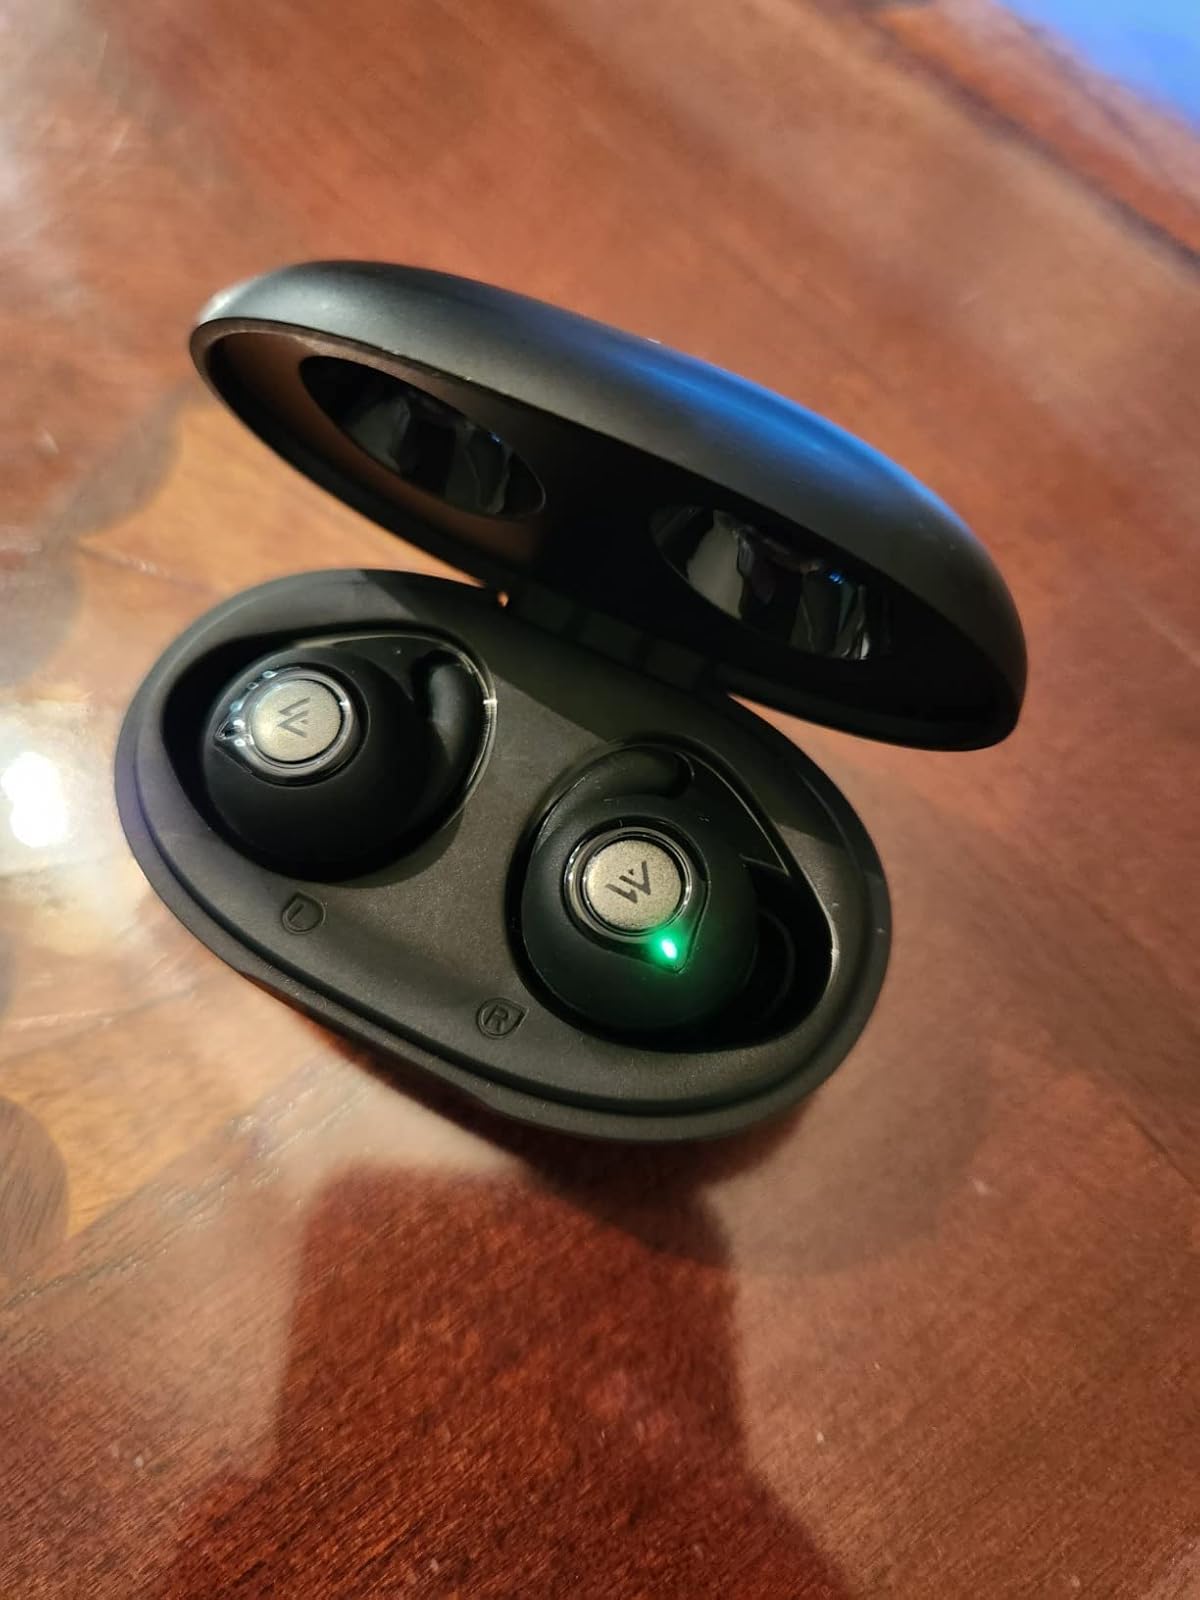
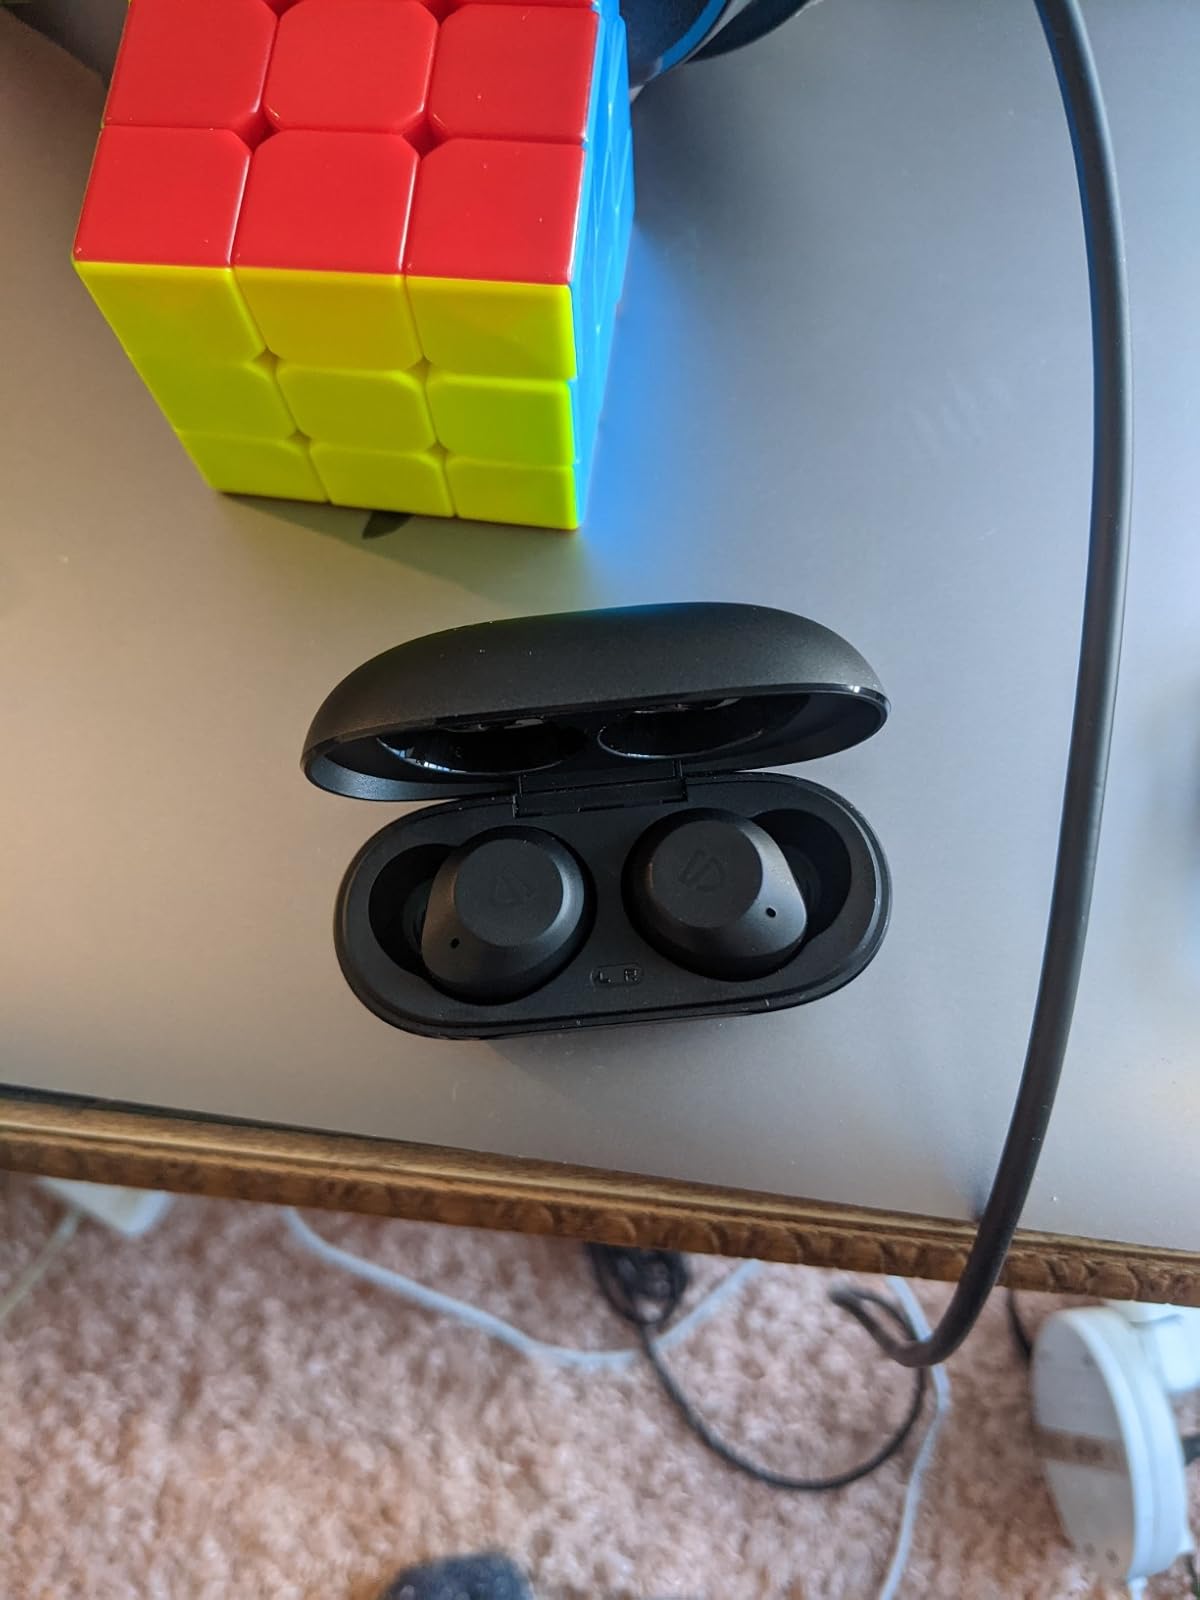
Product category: earbuds
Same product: no